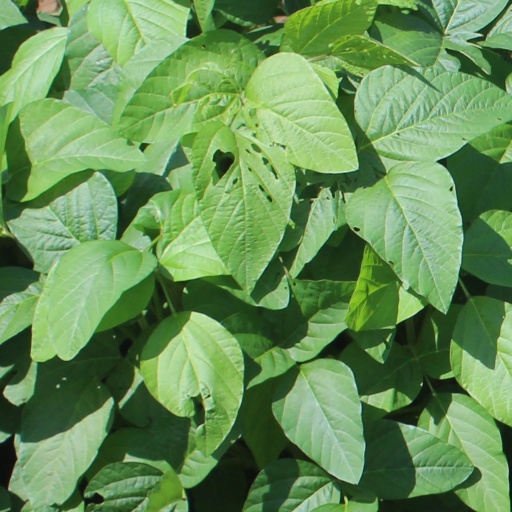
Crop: soybean